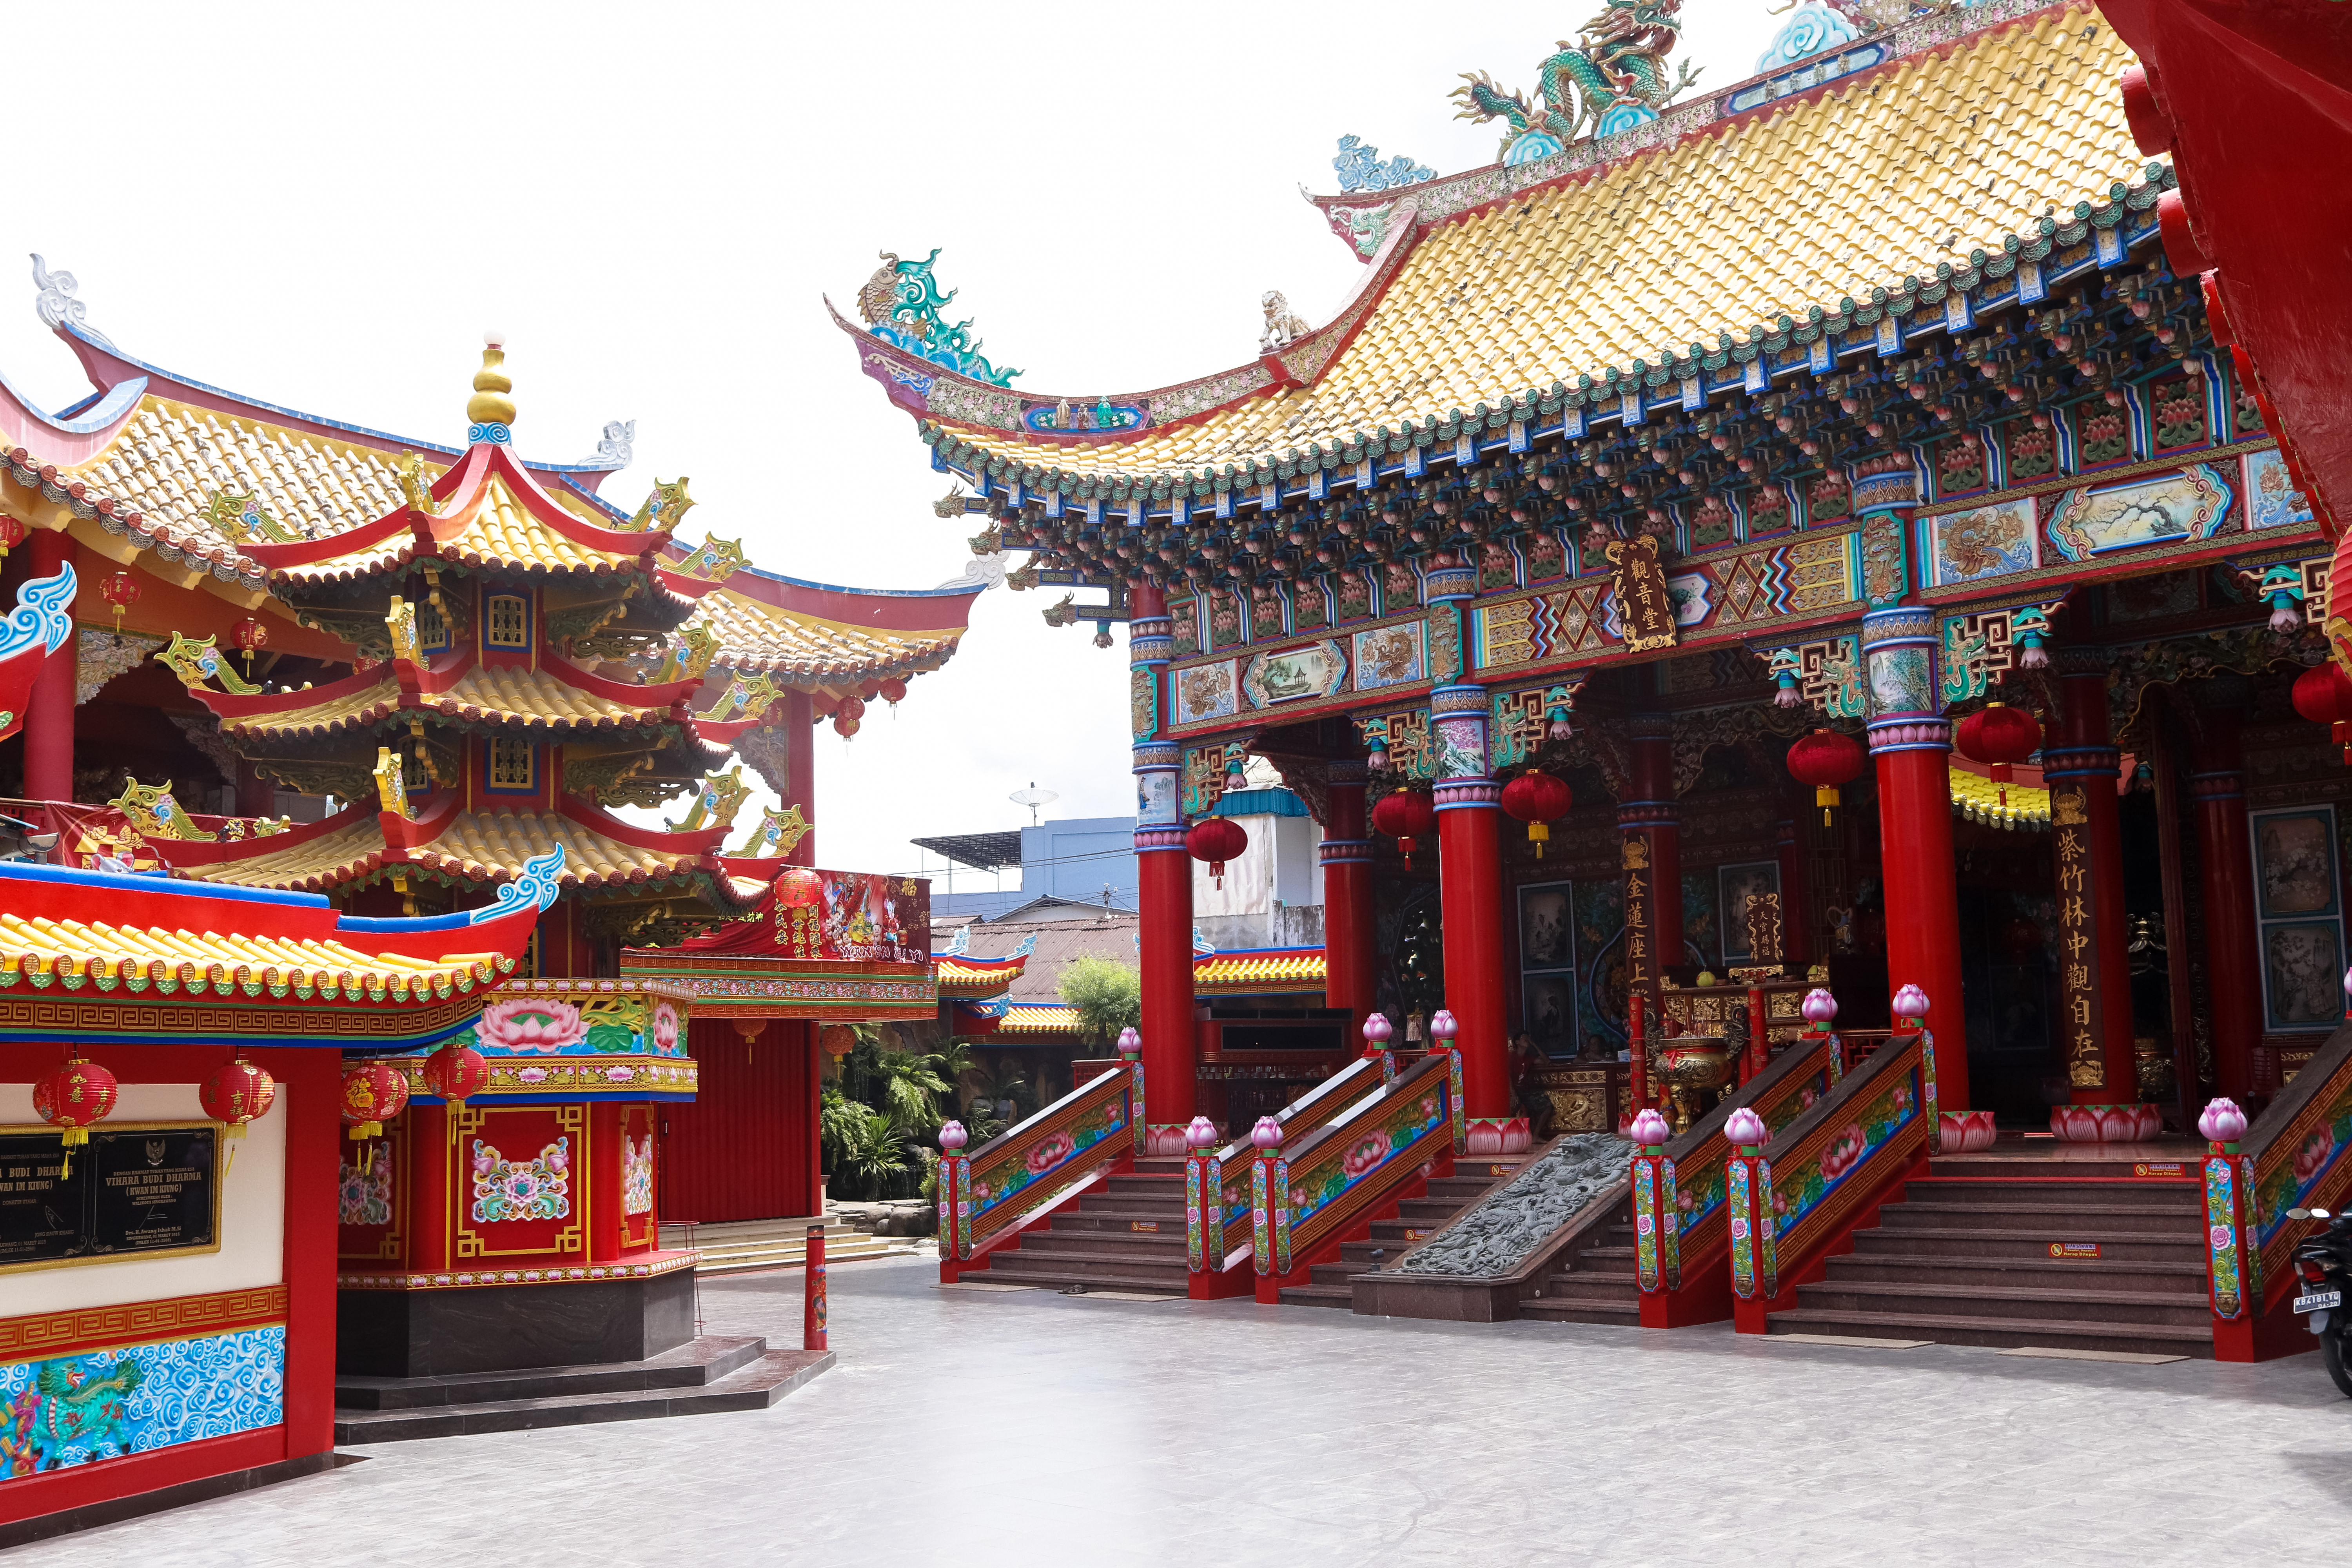
chinese, temple, prayer, building, chinese architecture, japanese architecture, place of worship, architecture, shrine, pagoda, shinto shrine, leisure, monastery, wat, historic site, tourism, tourist attraction, travel